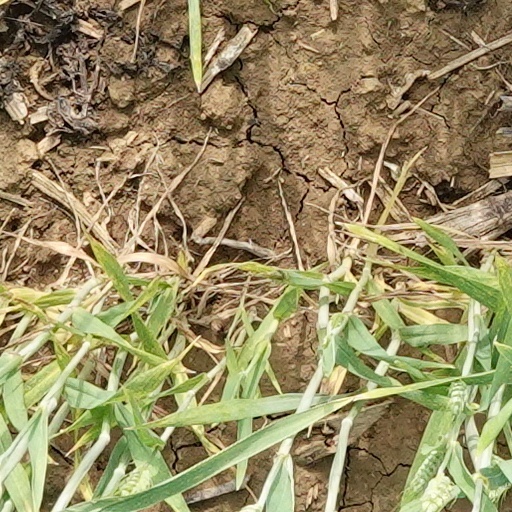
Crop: wheat